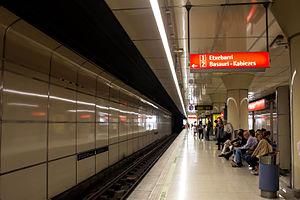
Areeta est une station de métro de la ligne 1 du métro de Bilbao, située près de la place Areetako Geltokiko dans le quartier d'Areeta, sur le territoire de la commune de Getxo, dans la province de Biscaye de la communauté autonome du Pays Basque.